Cuisine of Quebec

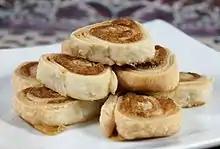
A tower of "pets-de-sœurs"

In the 1930s, Jewish immigrants came to Montréal and introduced their own Eastern European meat-smoking technique to Québec. This technique is often used today to make Montréal smoked meat, which is then often cut up in narrow slices to be added to dishes as an ingredient. Montréal smoked meat is also often spiced with Montréal steak spice and used to make Montréal smoked meat sandwiches.